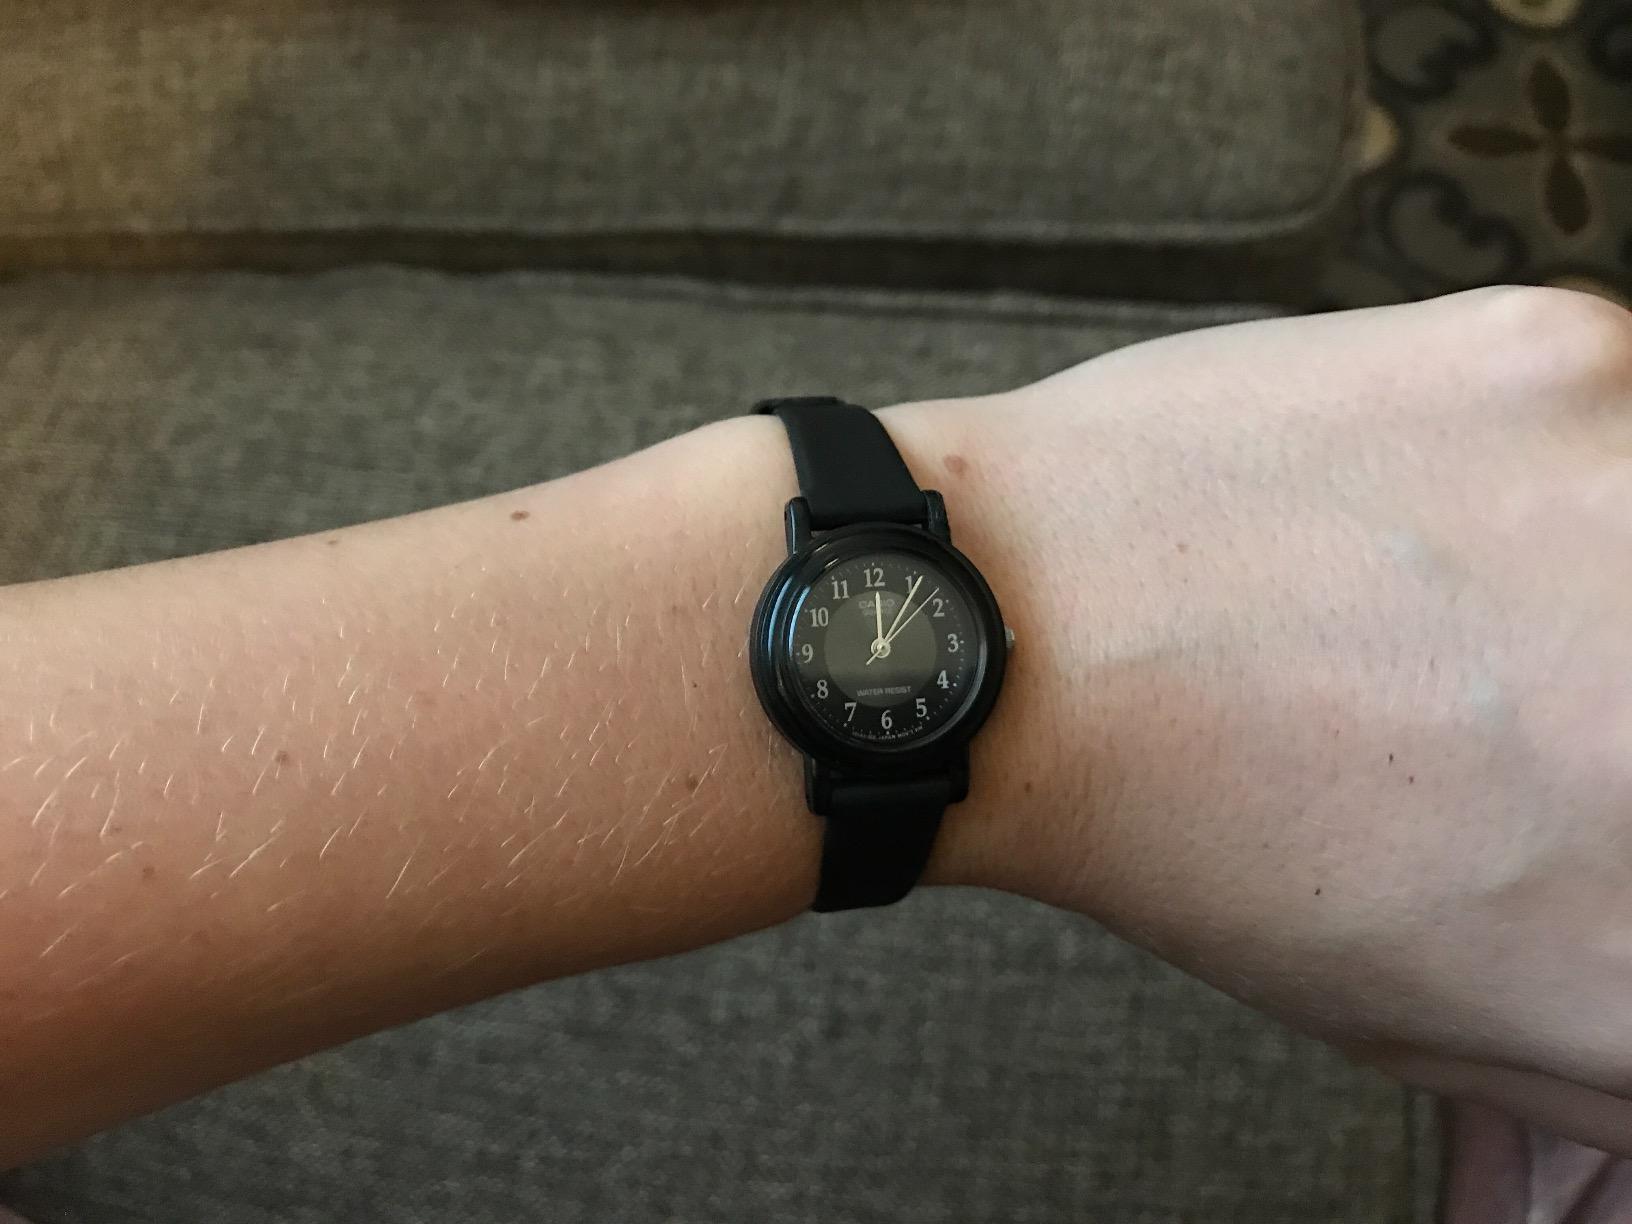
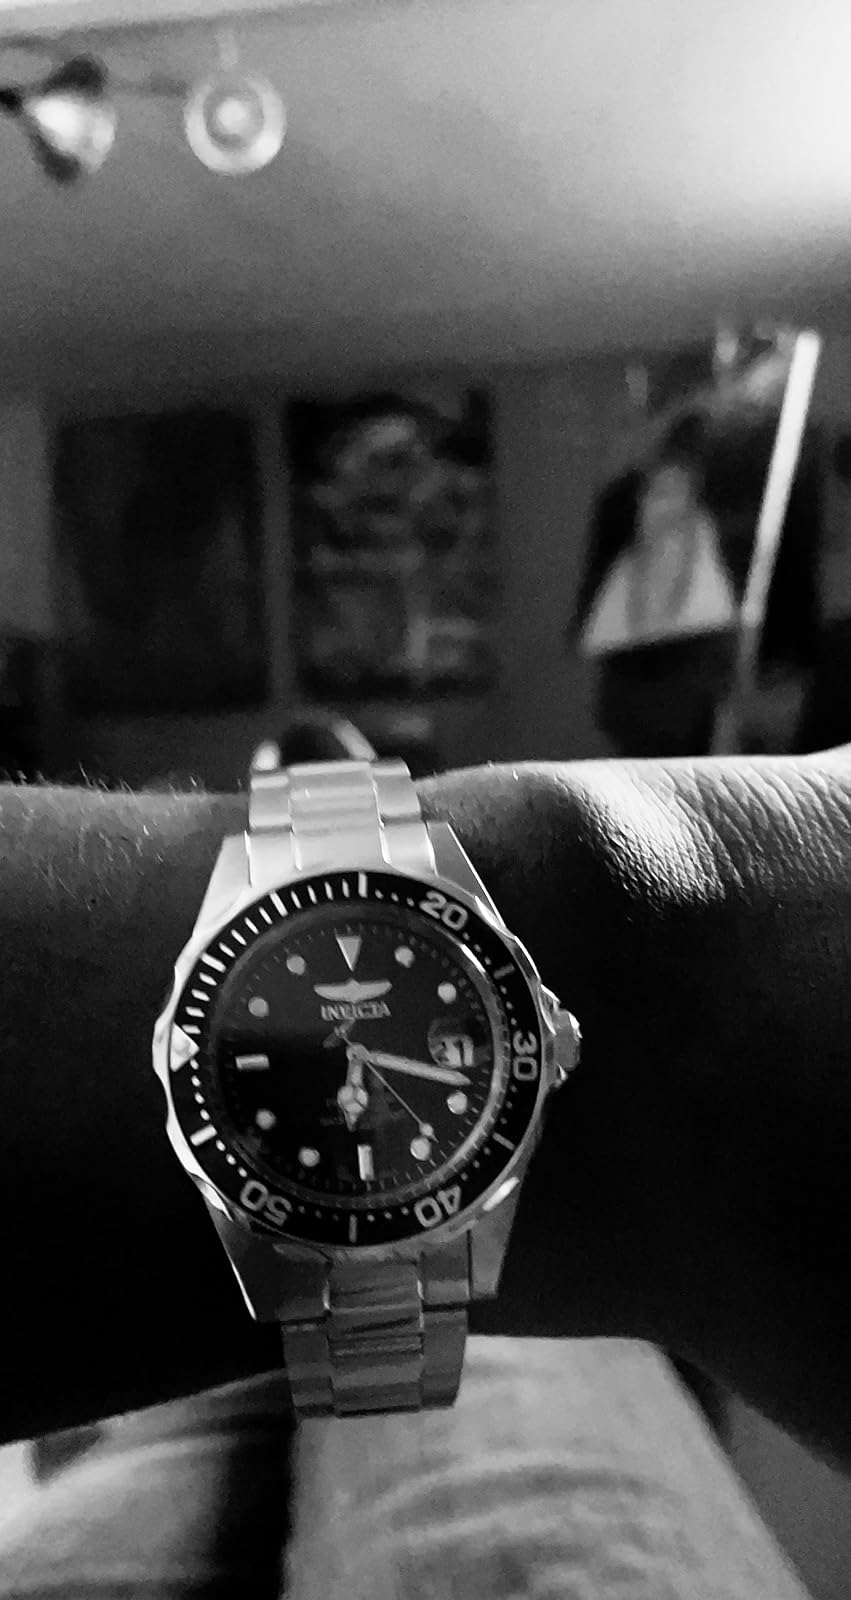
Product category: accessories_watch
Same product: no